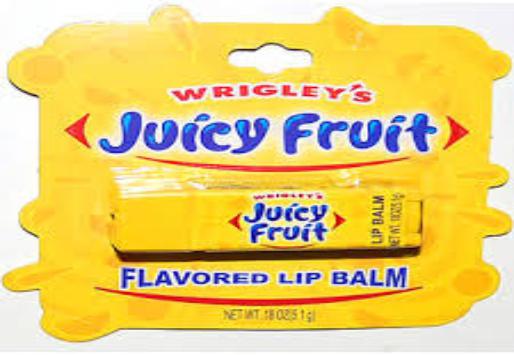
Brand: Juicy Fruit
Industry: Food